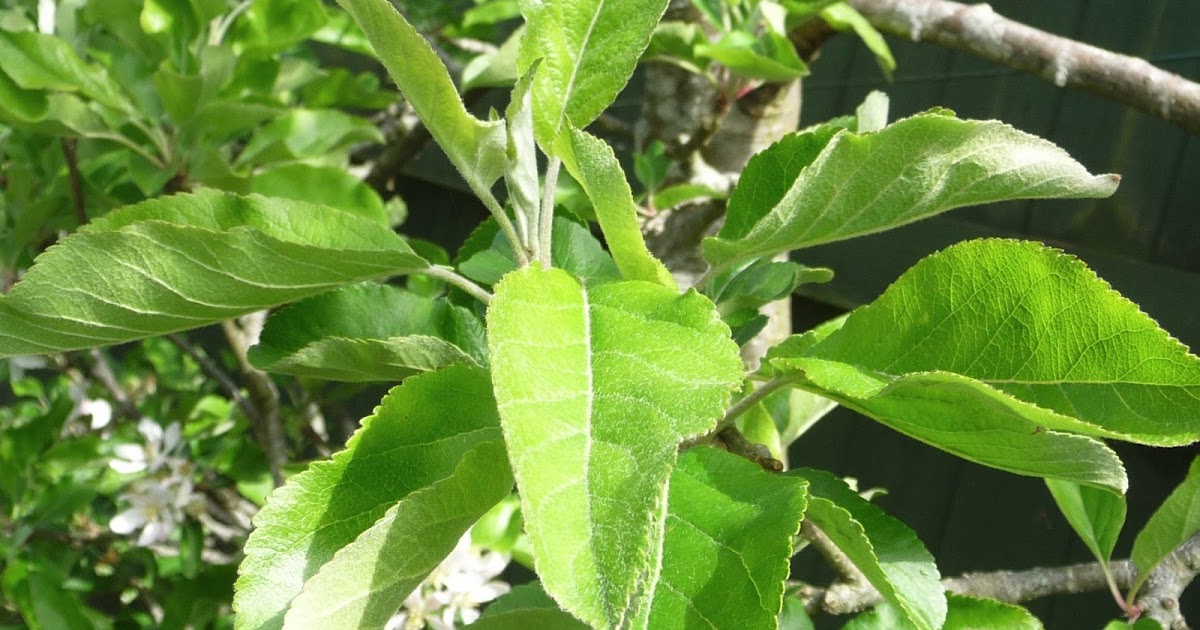
Labels: Apple leaf, Apple leaf, Apple leaf, Apple leaf, Apple leaf